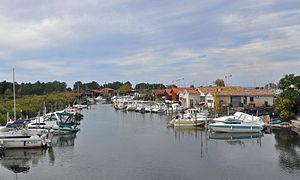
Gujan-Mestras (département de la Gironde, France)
Gujan-Mestras est une commune du Sud-Ouest de la France, dans le département de la Gironde, en région Nouvelle-Aquitaine.